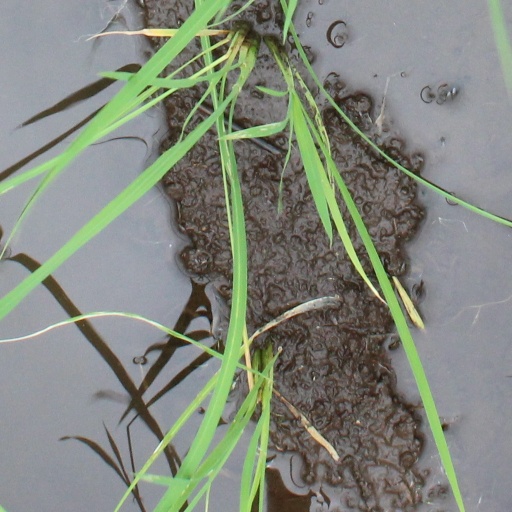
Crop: rice